Veracruz (city)

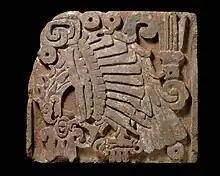
Toltec carving representing the Aztec Eagle, found in Veracruz, 10th–13th century. Metropolitan Museum of Art.

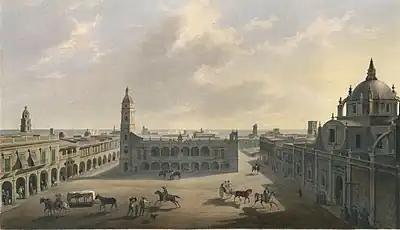
The Zócalo of Veracruz in 1836.

The Spanish captain Juan de Grijalva, along with Bernal Díaz del Castillo, first arrived in 1518 at the island later known as San Juan de Ulúa. The Spanish gave it that name because they landed on the Christian feast of John the Baptist (24 June), and in honor of the captain. "De Ulúa" is derived from the local name for the Aztecs, "coluha" or "acolhua." The word for Aztec evolved into Ulúa.